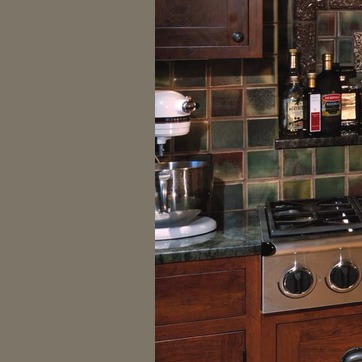
Material: metal